Answer in natural language. How many Chairs are visible in the scene? Choose between the following options: 2, 3, 3, 4 or 0
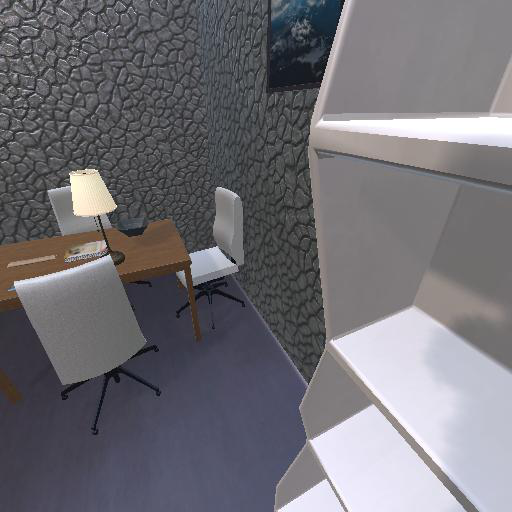
<answer>3</answer>